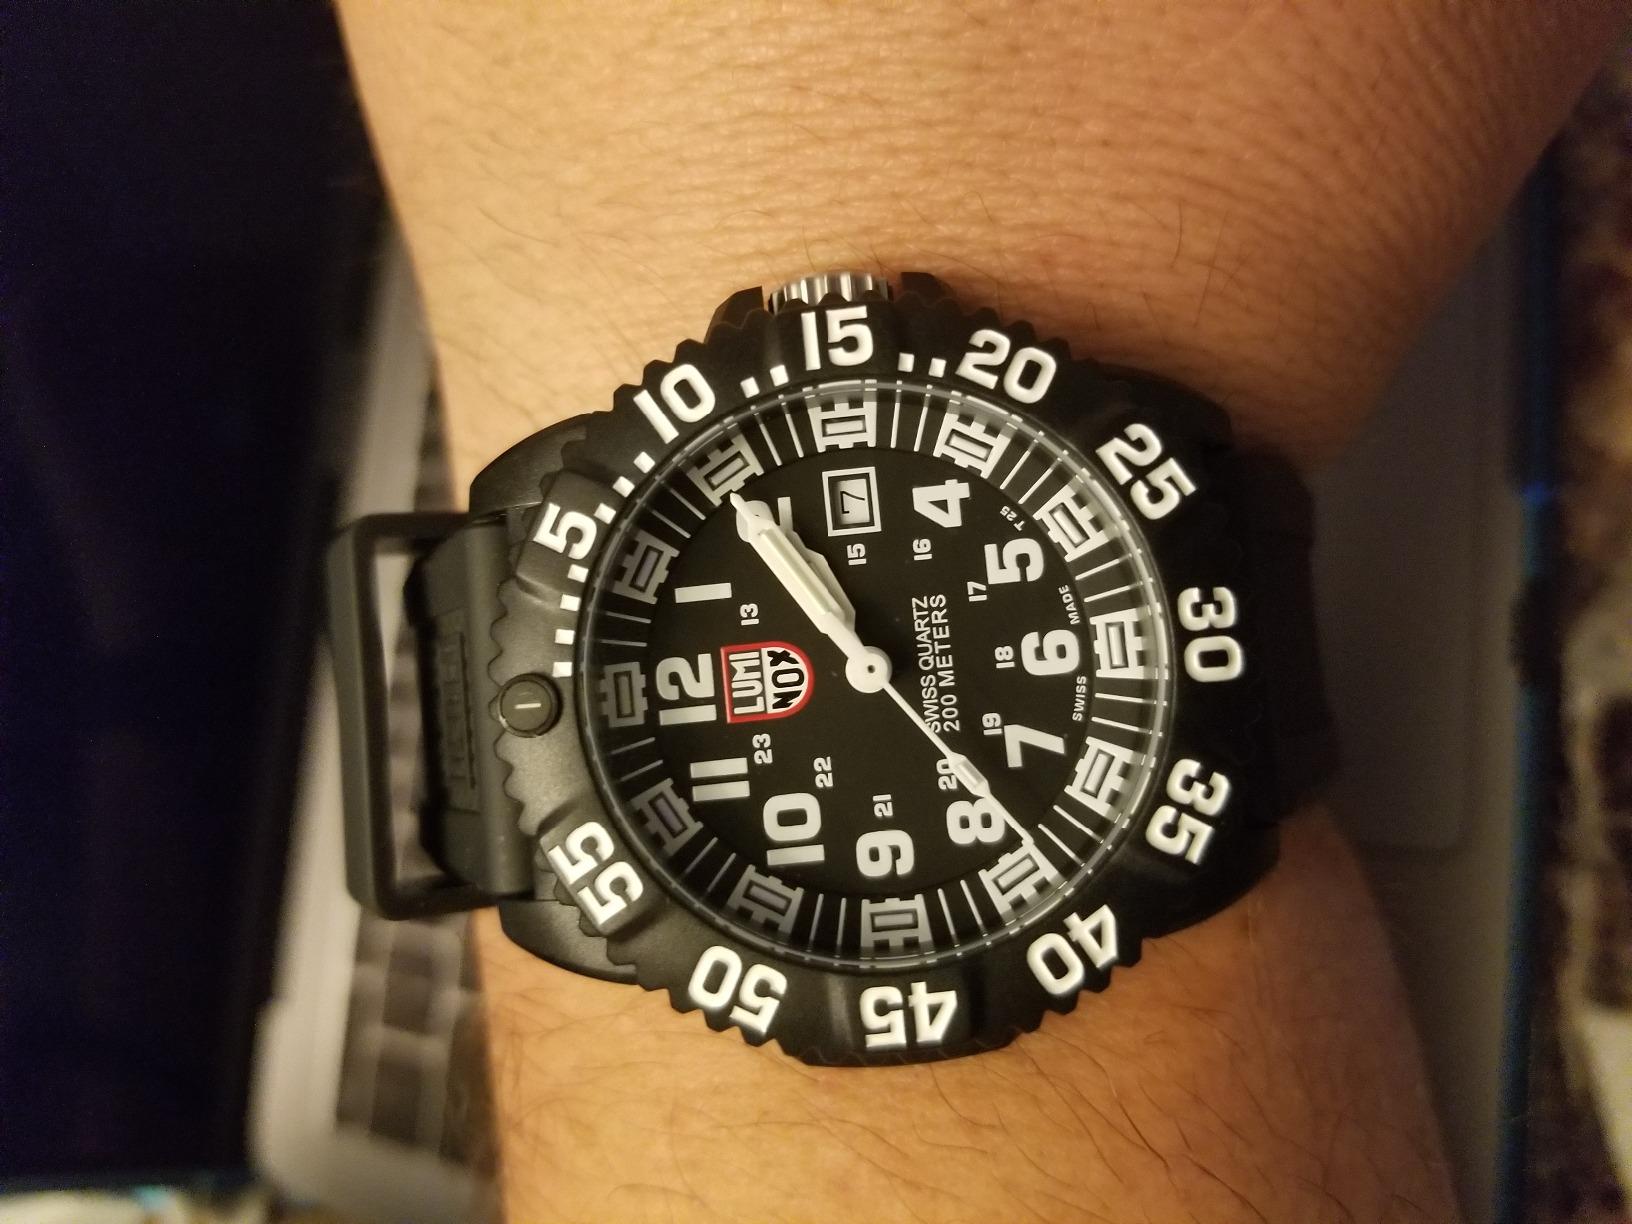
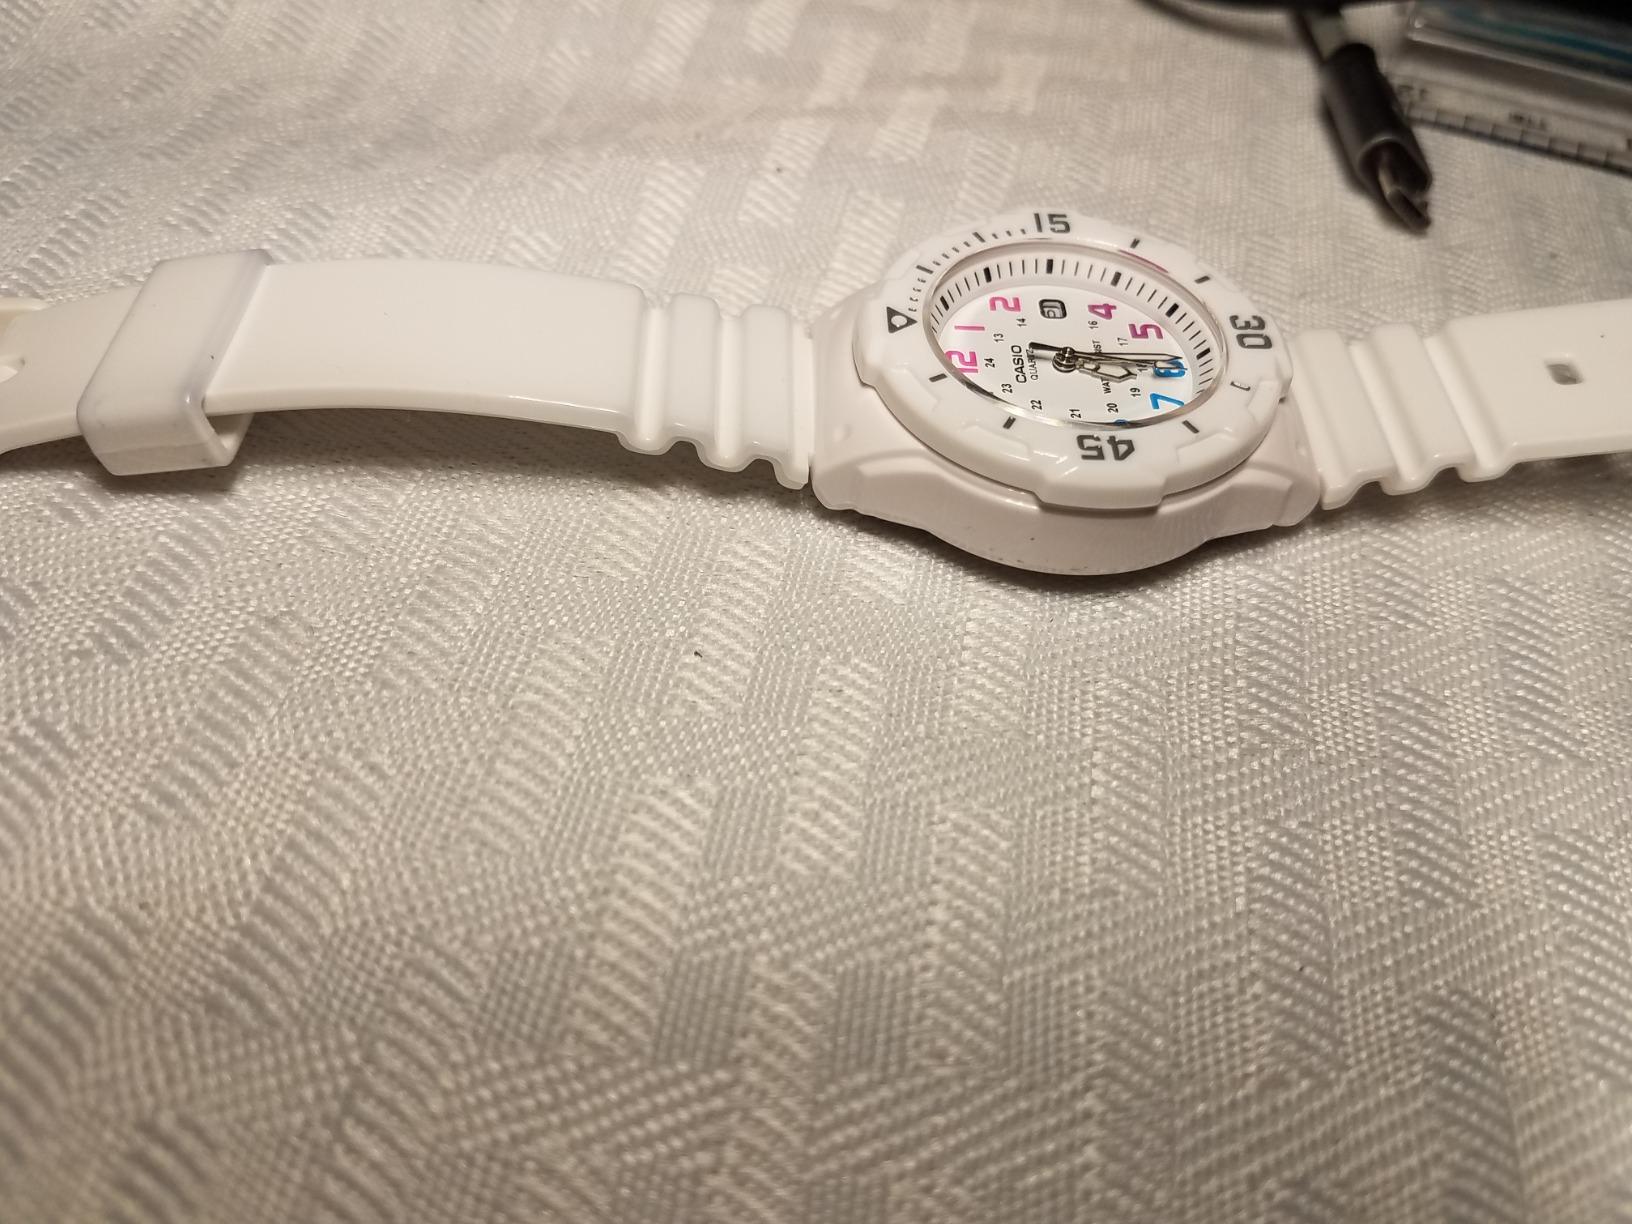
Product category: accessories_watch
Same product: no